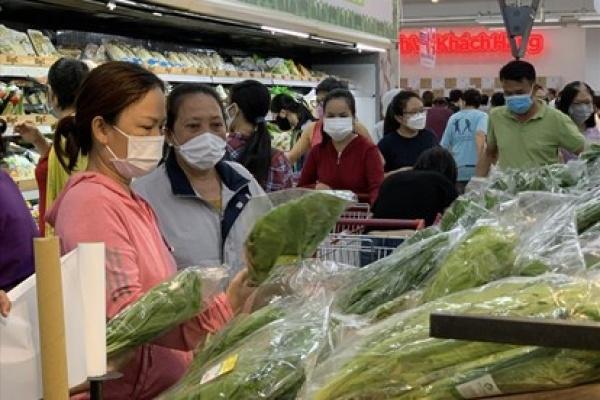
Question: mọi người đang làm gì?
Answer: đang mua hàng trong siêu thị